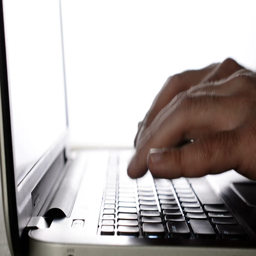
close - up of a young man typing on a laptop keyboard